Stadt Rapperswil (ship, 1914)

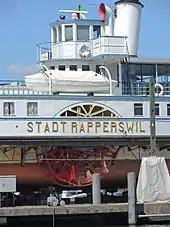
at the ZSG docks in Wollishofen after the incident of 17 July 2015

In 1950/51, "Stadt Zürich" and "Stadt Rapperswil" went under a refit, where their steam machinery was replaced with diesel engines. In beginning 1970's, it was planned to take the steamship out of service: The two remaining paddle steamers on Lake Zürich – "Stadt Rapperswil" and "Stadt Zürich" – had been replaced by modern motor ships on daily service; practically they are in service on Sundays, except as of 1986 summer season and again since 2003/4. In 1983, the administrative board of the ZSG decides preservation of the two remaining steamships. «150 years steam navigation on the Lake Zürich» are celebrated with different activities in 1985, and "Stadt Rapperswil" was improved in Winter 1989/90: The old steam-boilers have been replaced by a new one, her technical equipment improved, her wooden deck and the wooden stairs to the 1st class have been refurbished. Moreover, the salon and the smoke cubicle have been restored into their original appearances. The renovation has been financed by the public hand; by the «Aktion pro Raddampfer» association and by private donations.